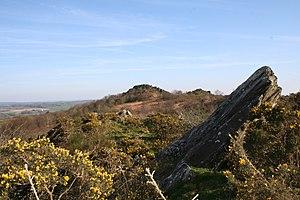
La Roche Du Feu
Les montagnes Noires sont une chaîne de montagne en Bretagne, relativement étroite et de faible altitude, composée principalement de grès dur et de quartzite, qui s'étire d'ouest en est depuis le voisinage de Châteaulin jusqu'aux environs de Glomel. La chaîne sépare la dépression de Châteaulin et du Poher au nord de la plate-forme méridionale bretonne au sud.
Gouézec [gwezɛk] est une commune du département du Finistère, dans la région Bretagne, en France.